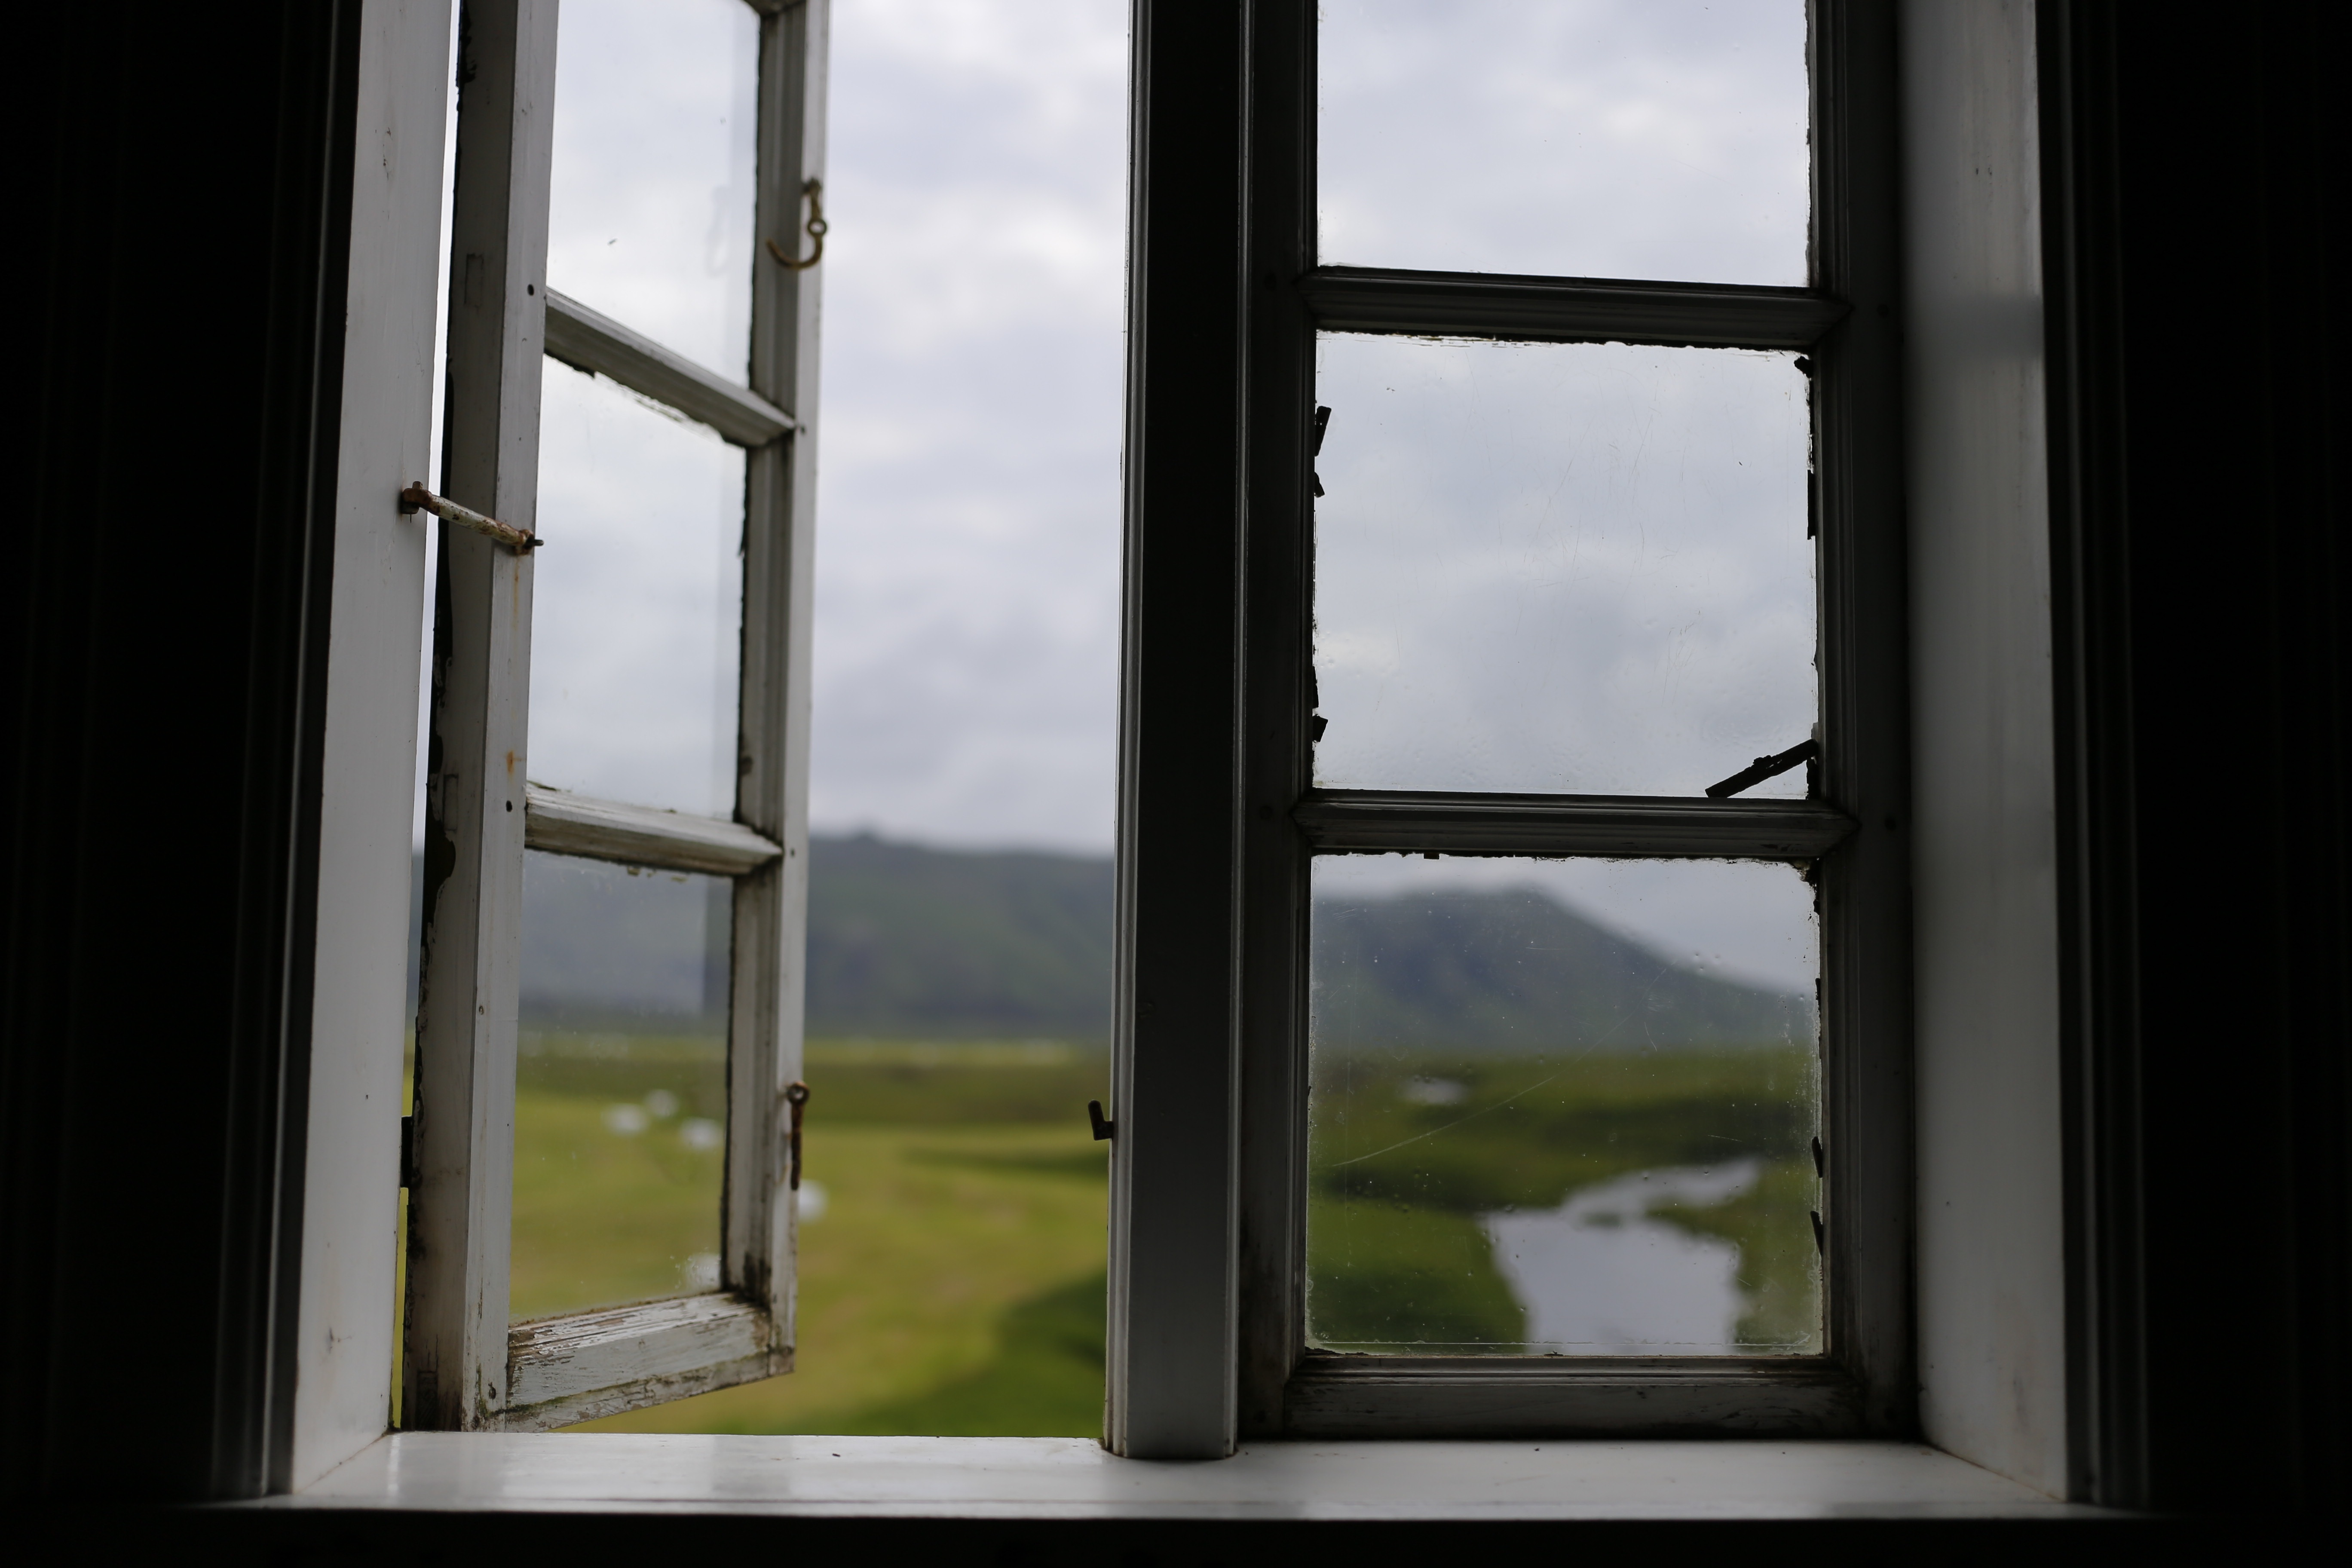
light, architecture, house, window, glass, home, facade, iceland, door, interior design, mountain landscape, the view through the window, window covering, window treatment, sash window